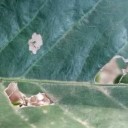
Label: Miner